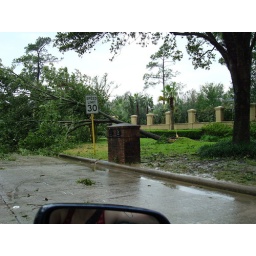
tree on road in Northgate Forest